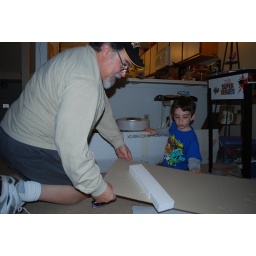
Barn door red pantry fun, already making a world of a difference in our small kitchen.